Valve trombone

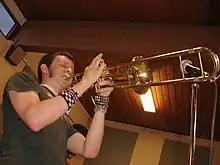
Former trombonist of ska punk band We Are the Union performs on a valve trombone

Some passages, particularly fast musical figures, are easier to execute on a valve trombone than on a slide trombone. Italian composers in particular, such as Verdi and Rossini, made use of its agility. The valve trombone is also useful for situations when the movement of a slide can be impractical, such as when marching, mounted, or playing in a cramped orchestra pit.